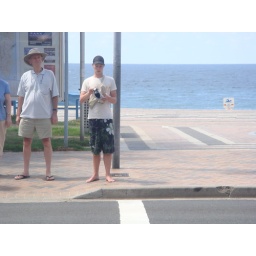
Cute guy waiting to cross the road barefoot in Manly